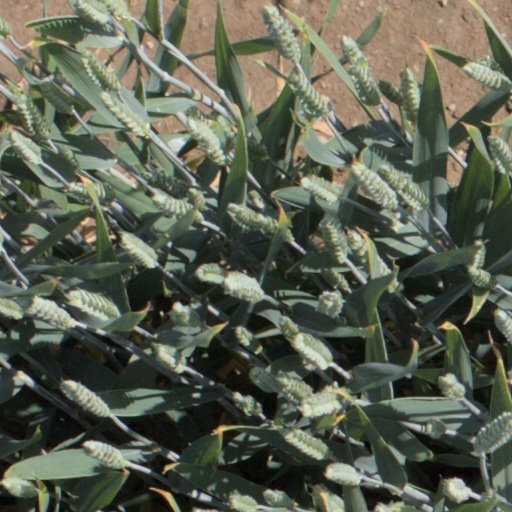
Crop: wheat